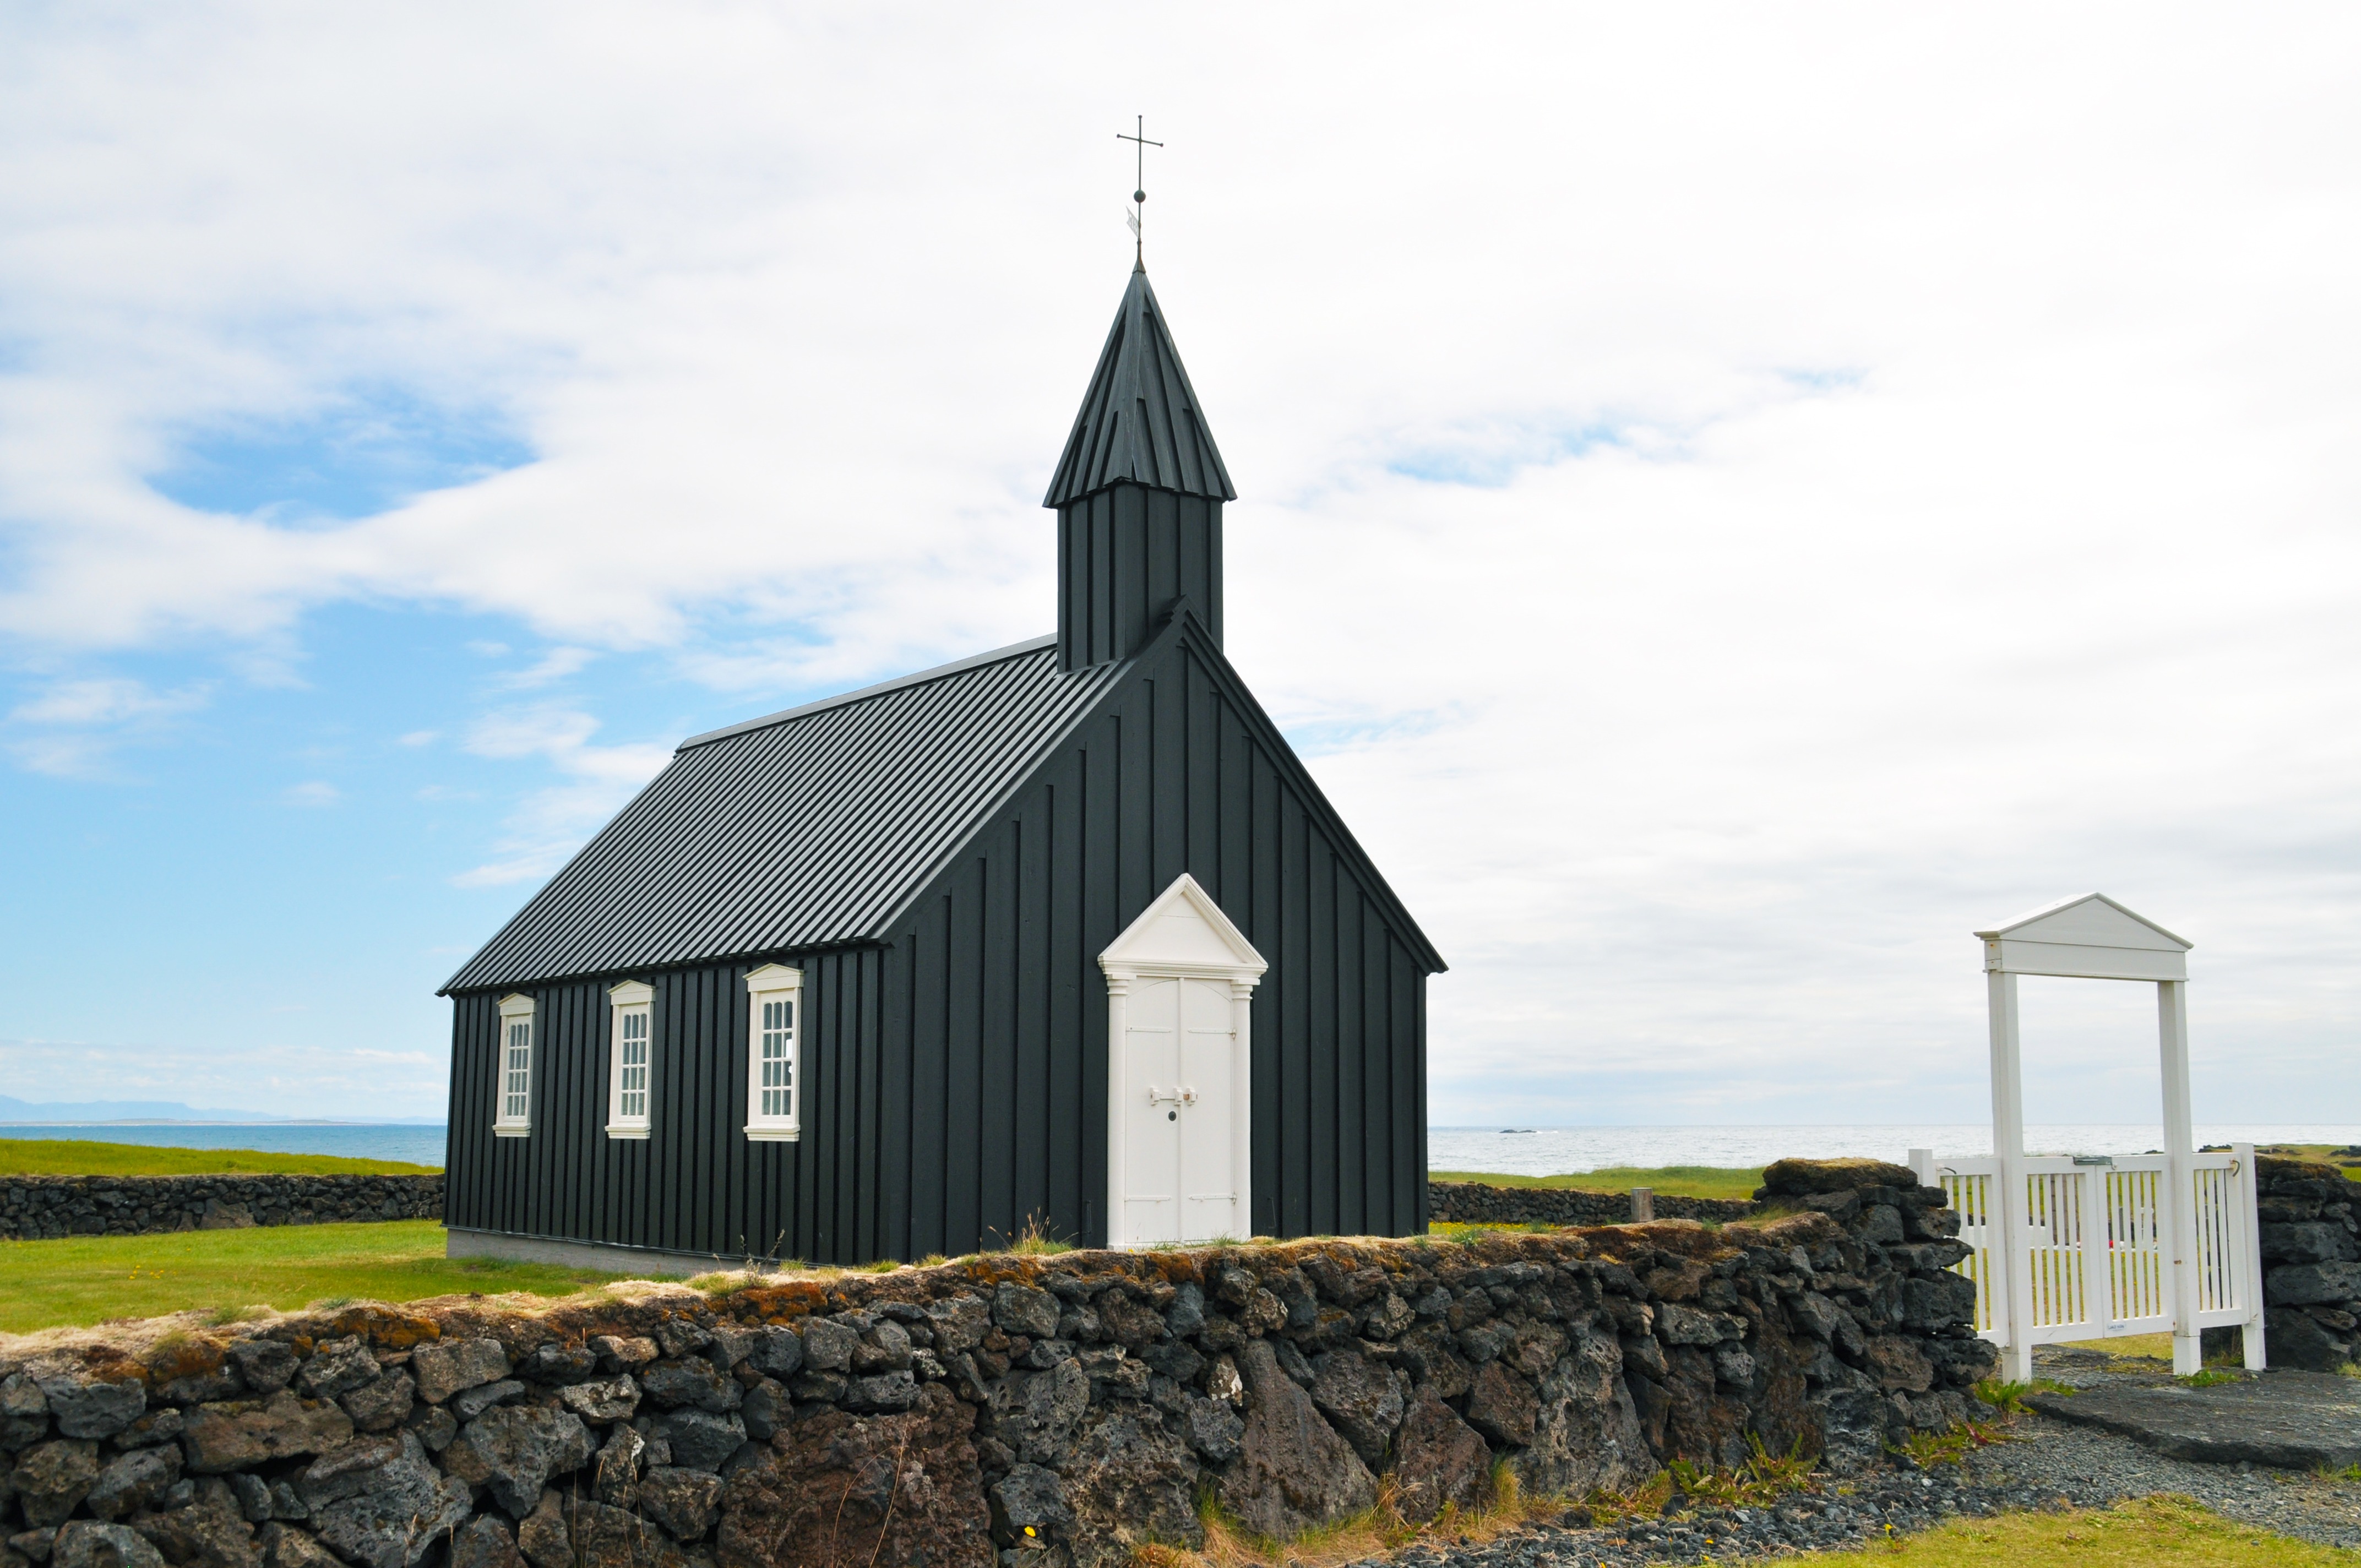
building, barn, tower, church, chapel, iceland, place of worship, house of worship, budakirkja